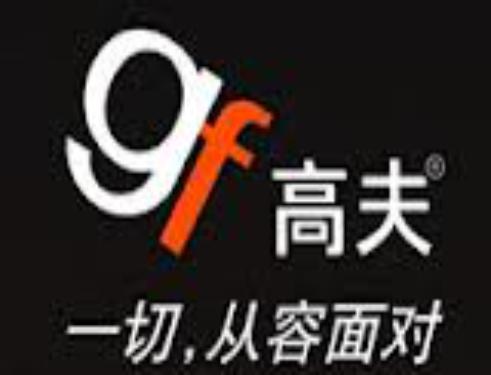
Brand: GF
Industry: Necessities